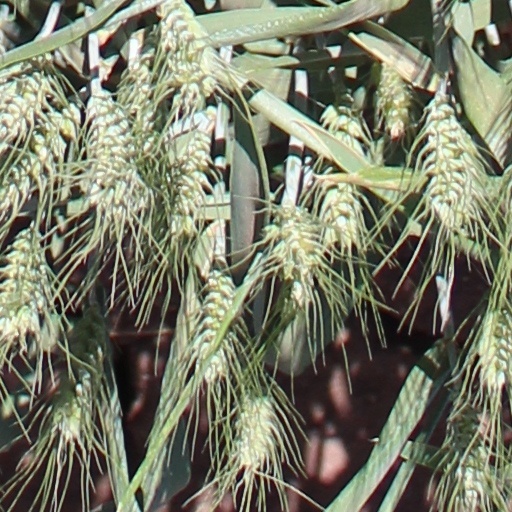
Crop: wheat